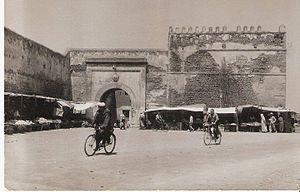
borj bab sebta 1940-50
Fennich est un patronyme notamment porté au Maroc par plusieurs personnages d'« origine » slaouie. Le nom peut être écrit différemment en raison de sa latinisation ; on trouve également Fannich ou Fennish.
Abdelhaq Fennich est un Pacha de Salé de 1738 à 1757. Il est notamment connu pour avoir restauré et fortifié les anciens remparts de la ville de Salé.